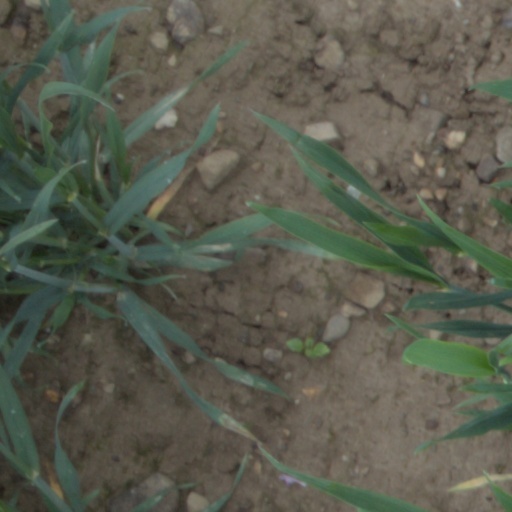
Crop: wheat